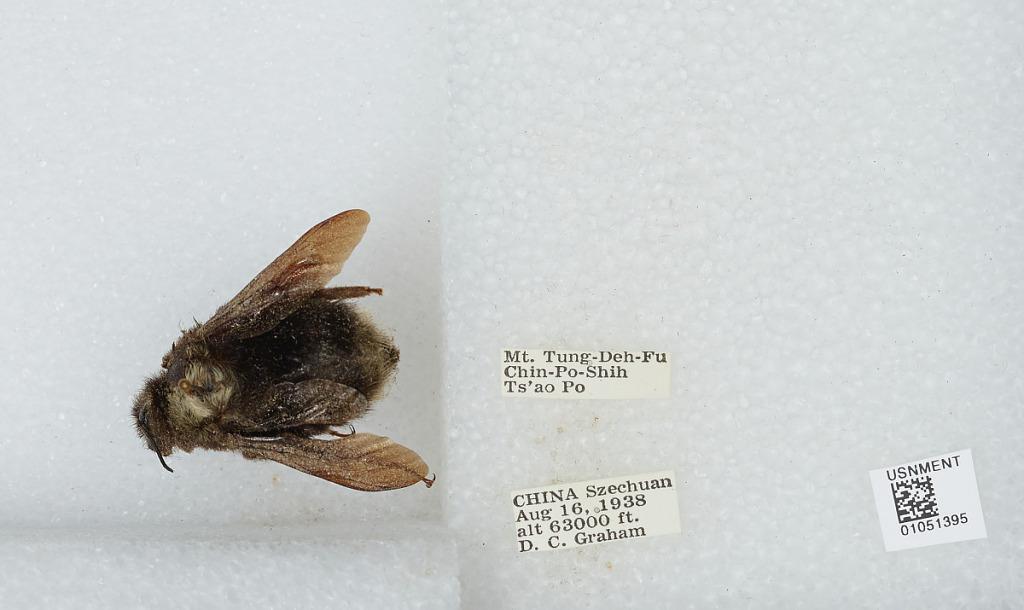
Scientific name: Bombus sp.
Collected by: D. Graham
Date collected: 1938-8-16
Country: China
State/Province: Sichuan
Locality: Mt. Tung-Deh-Fu Chin-Po-Shih Ts'ao Po